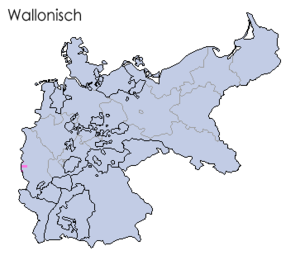
Langue véhiculaire du diocèse médiéval de Liège, héritier de la Cité des Tongres, le wallon reste jusqu'au début du XXᵉ siècle la langue parlée par la majorité de la population de la Belgique romane, car le français y est seulement la langue des lettrés et des classes supérieures. Le bilinguisme wallon-français est alors une réalité, que ce soit dans le monde professionnel ou dans le monde politique. Dans la sidérurgie et à la mine, le wallon est souvent la langue utilisée pour la formation des ouvriers et dans de nombreuses communes, les conseils communaux se font souvent dans les deux langues. La littérature wallonne a connu son « âge d'or », à la fin du XIXᵉ siècle.
La Wallonie malmédienne ou Wallonie prussienne est une partie de l'ancien département de l'Ourthe transférée à la Prusse en 1815 par le Traité de Vienne, et annexée à la Belgique en 1919 à la suite du traité de Versailles. Elle couvre les communes de Waimes et Malmedy, les seules communes des Cantons de l'Est où l'on parle traditionnellement le français et le wallon.